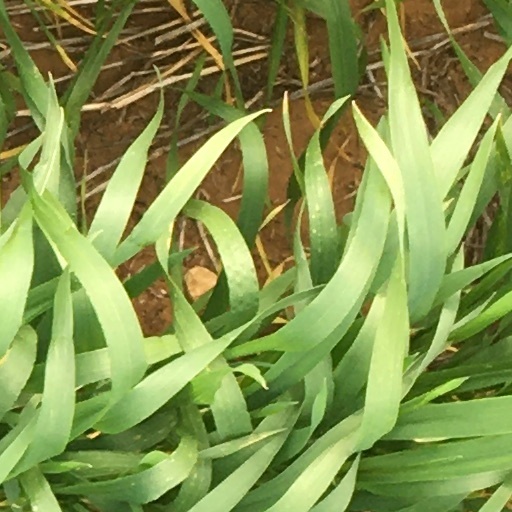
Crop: wheat